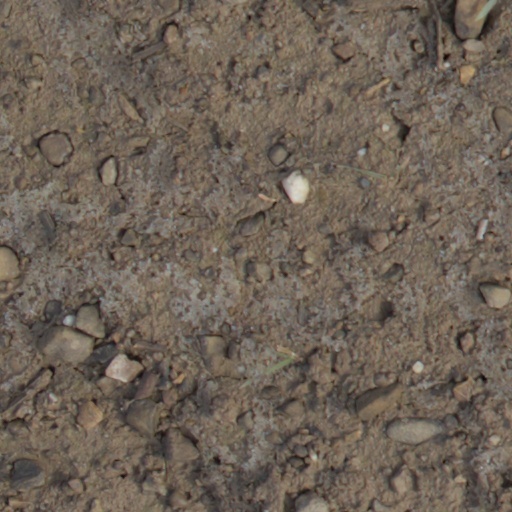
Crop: wheat